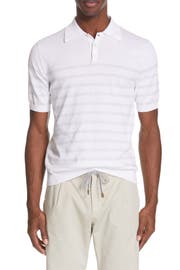
crisp tonal stripe touch up a versatile italian polo tee cut from soft knit cotton